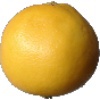
Label: Grapefruit White 1